Nuclear blackout

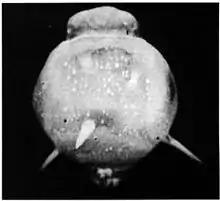
This image of the Hardtack II Lea test shot was taken milliseconds after detonation. The radiative fireball has already formed and the expanding shock wave is continuing the expansion. The spikes at the bottom are due to the rope trick effect.

When a nuclear bomb is exploded near ground level, the dense atmosphere interacts with many of the subatomic particles being released. This normally takes place within a short distance, on the order of meters. This energy heats the air, promptly ionizing it to incandescence and causing a roughly spherical fireball to form within microseconds.